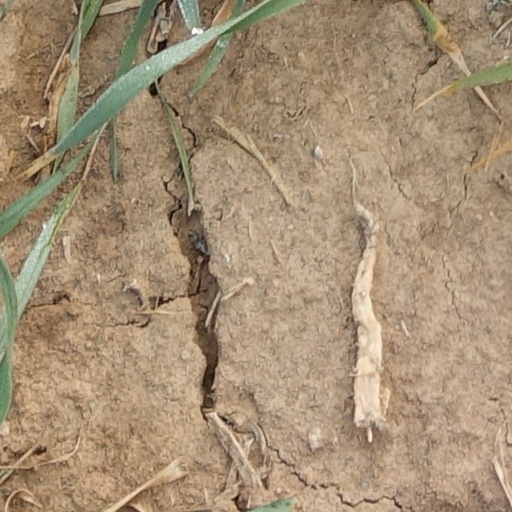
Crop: wheat